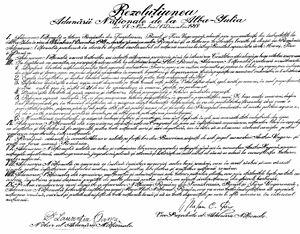
1918 est une année commune commençant un mardi.